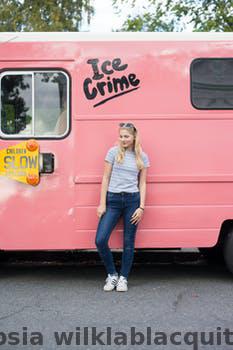
Label: Watermark